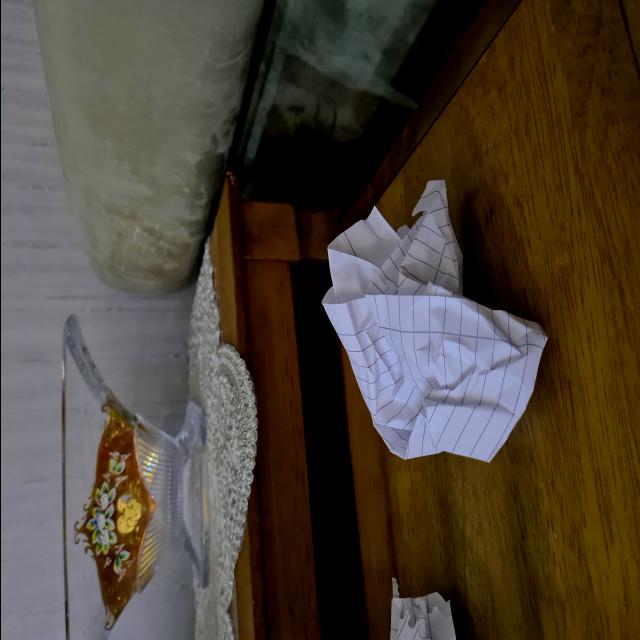
Label: tissues